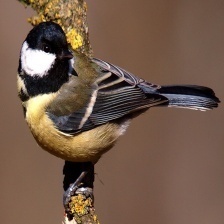
Species: PARUS MAJOR
Scientific name: PARUS MAJOR
ImageNet parent category: chickadee